Asahi Station (Nagano)

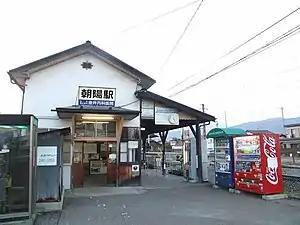
Asahi Station in November 2007

is a railway station on the Nagano Line in the northeastern part of the city of Nagano, Japan. It is owned and operated by the private railway operating company Nagano Electric Railway. Asahi Station is the closest railroad station to the Aqua Wing Arena which was the B-Arena for ice hockey at the 1998 Winter Olympics. Aqua Wing, today, is a public pool located in .